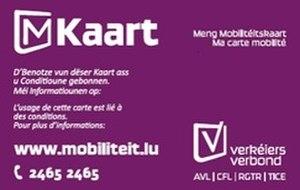
Une mKaart est une carte à puce sans contact, utilisant la technologie RFID ou plus précisément NFC, qui sert de support pour l'ensemble des titres occasionnels et abonnements sur les réseaux CFL, Luxtram, RGTR, AVL et TICE, les cinq réseaux de transport en commun au Luxembourg. Sa mise en œuvre est supervisée par l'État luxembourgeois à travers le Verkéiersverbond.